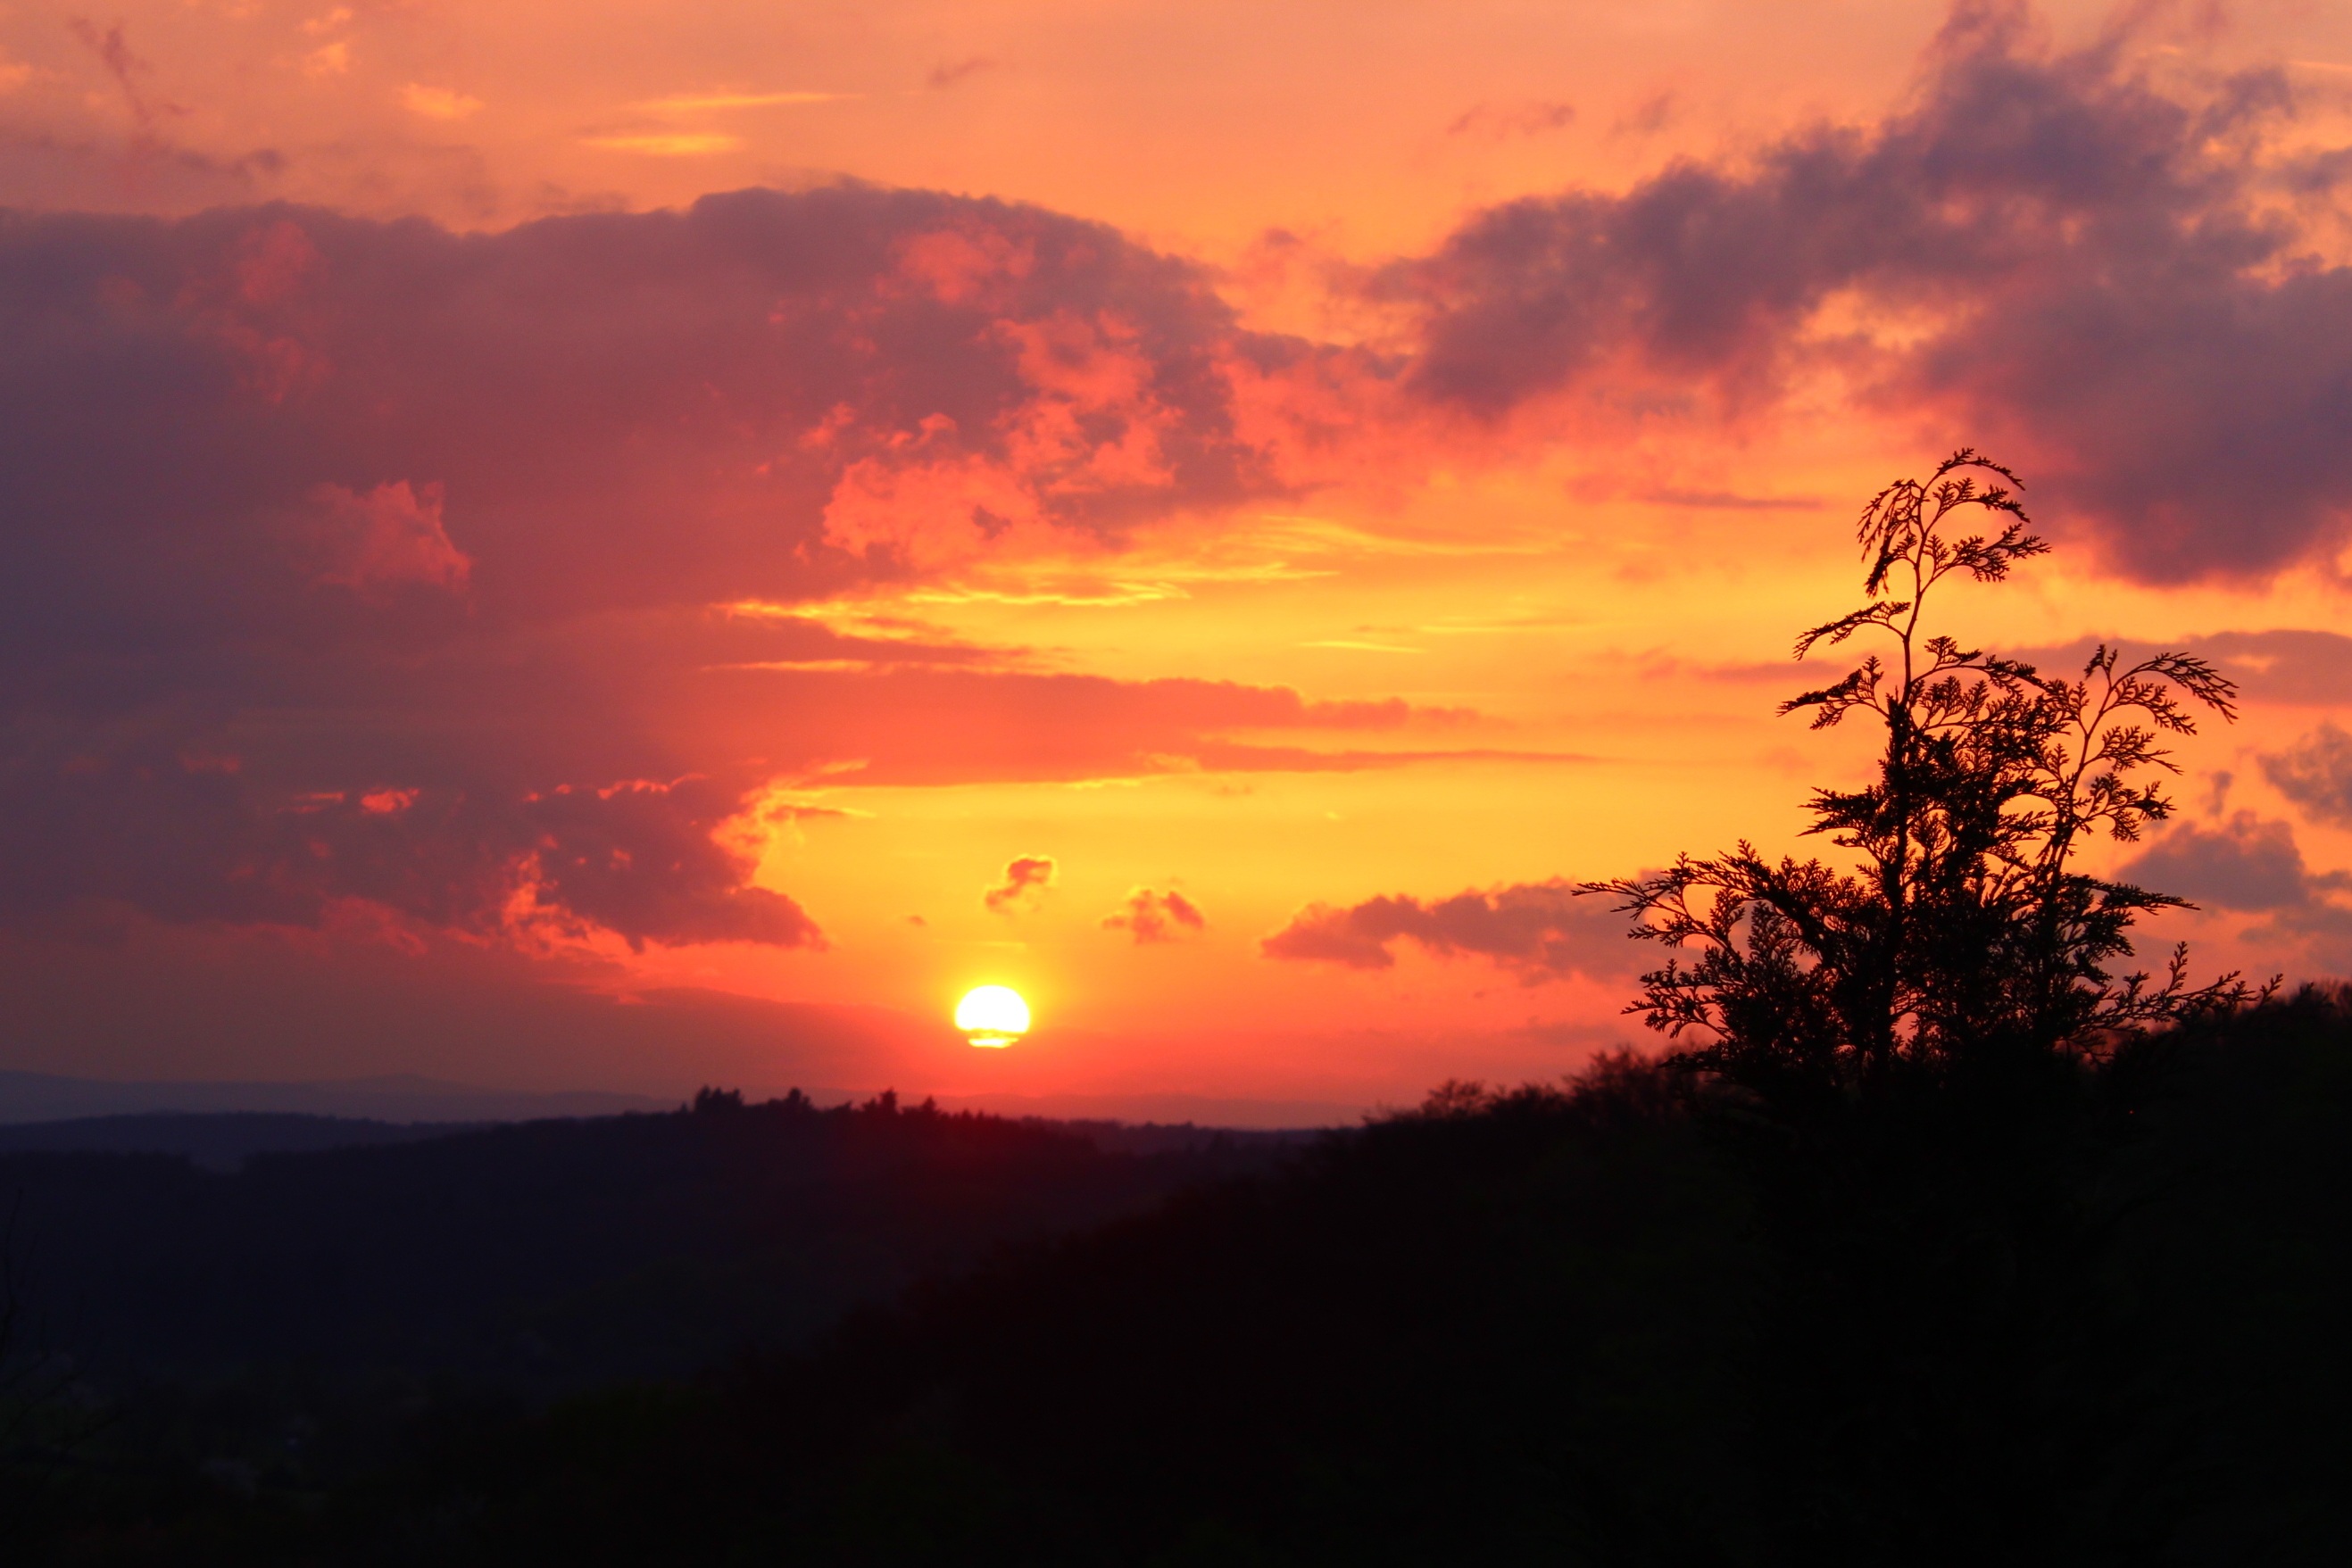
nature, horizon, cloud, sky, sun, sunrise, sunset, sunlight, morning, hill, dawn, atmosphere, dusk, evening, hesse, afterglow, atmospheric phenomenon, red sky at morning